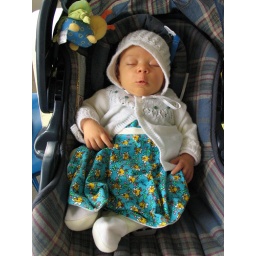
in her car seat getting ready to go out